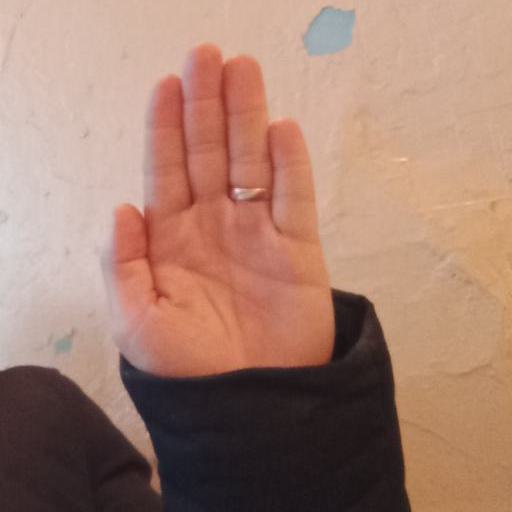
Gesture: stop